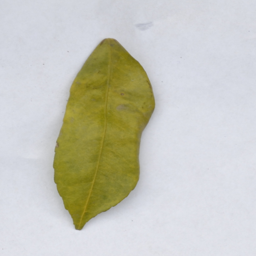
Plant part: leaf
Disease: greening